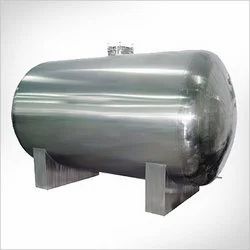
Label: Storage_Tanks